Sweet Alice Harris

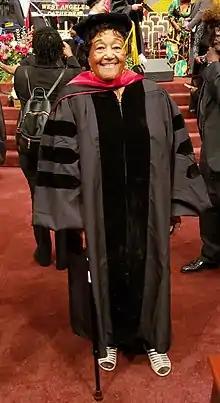
Harris receiving an honorary Doctor of Humane Letters degree from Next Dimension University, on August 17, 2019

Alice Harris (born January 14, 1934), also known as "Sweet Alice", is a community organizer, based in Watts, Los Angeles, California, as the founder and executive director of Parents of Watts, a local youth outreach group.